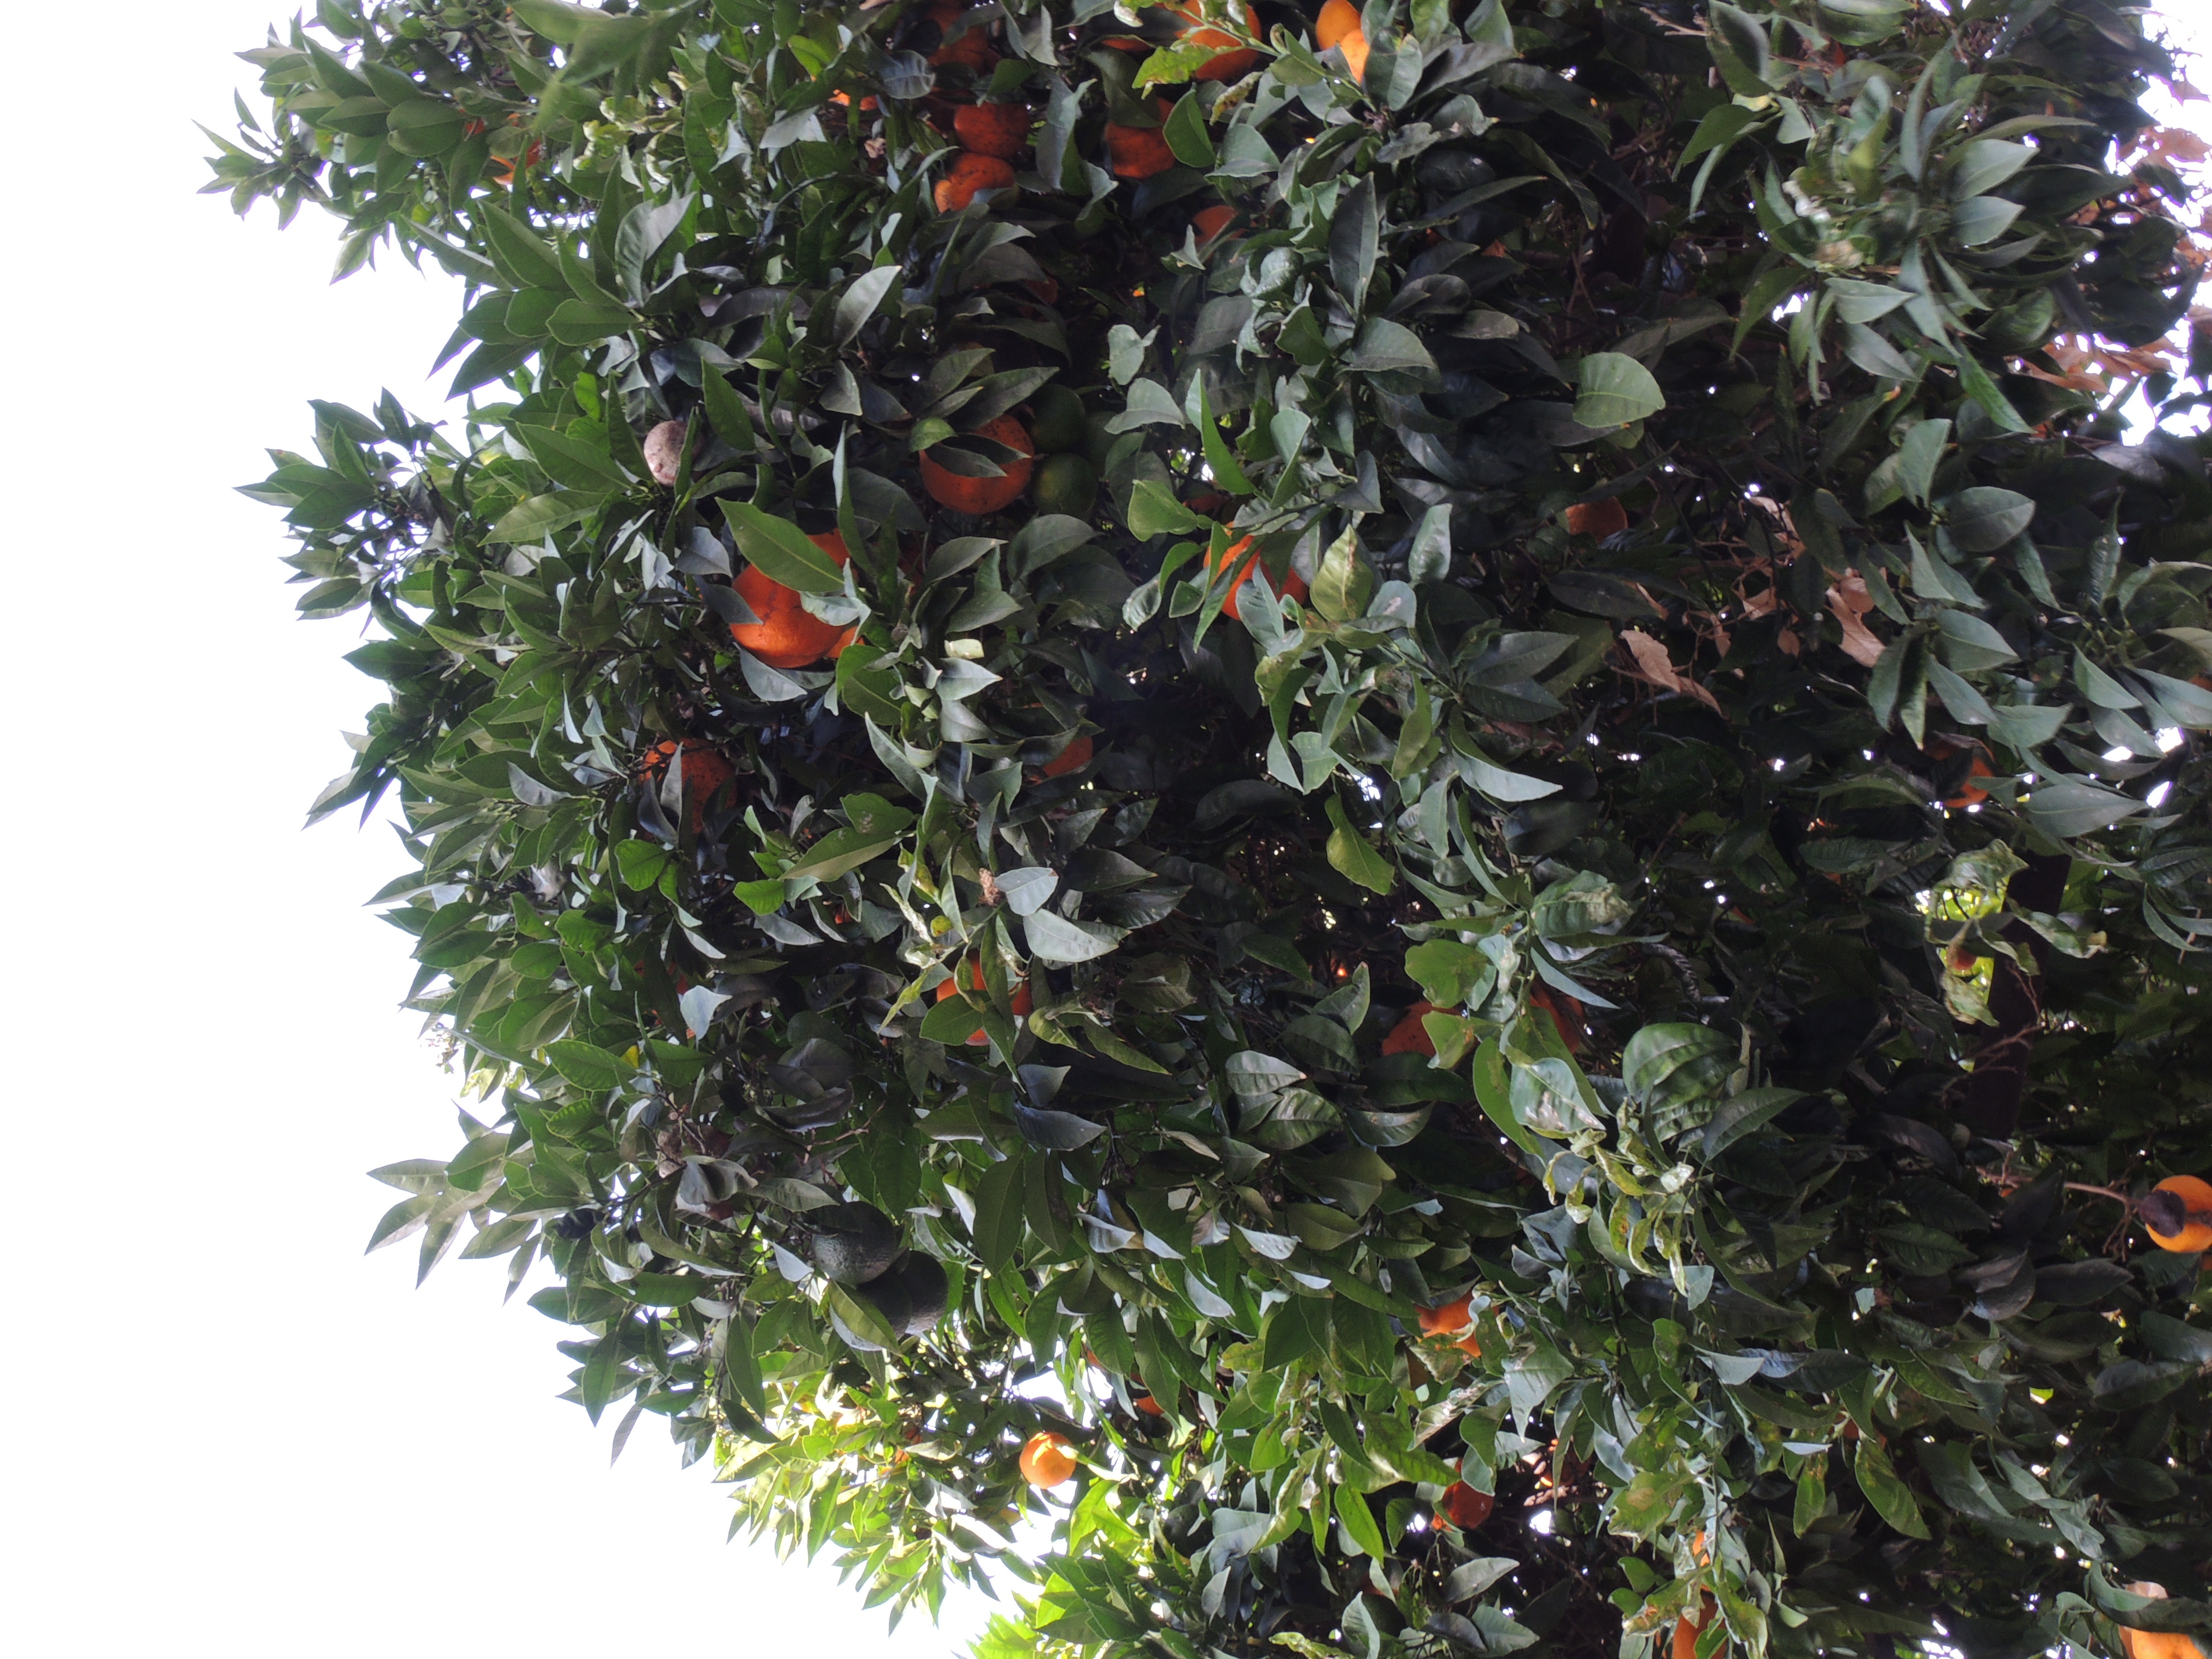
tree, branch, plant, fruit, flower, food, produce, evergreen, plants, holly, shrub, flowering plant, mandarins, woody plant, land plant, aquifoliaceae, aquifoliales, calamondin